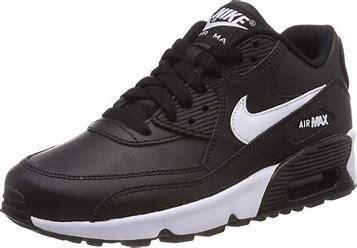
Brand: Nike
Model: Air Max 90 LTR